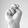
ASL letter: N